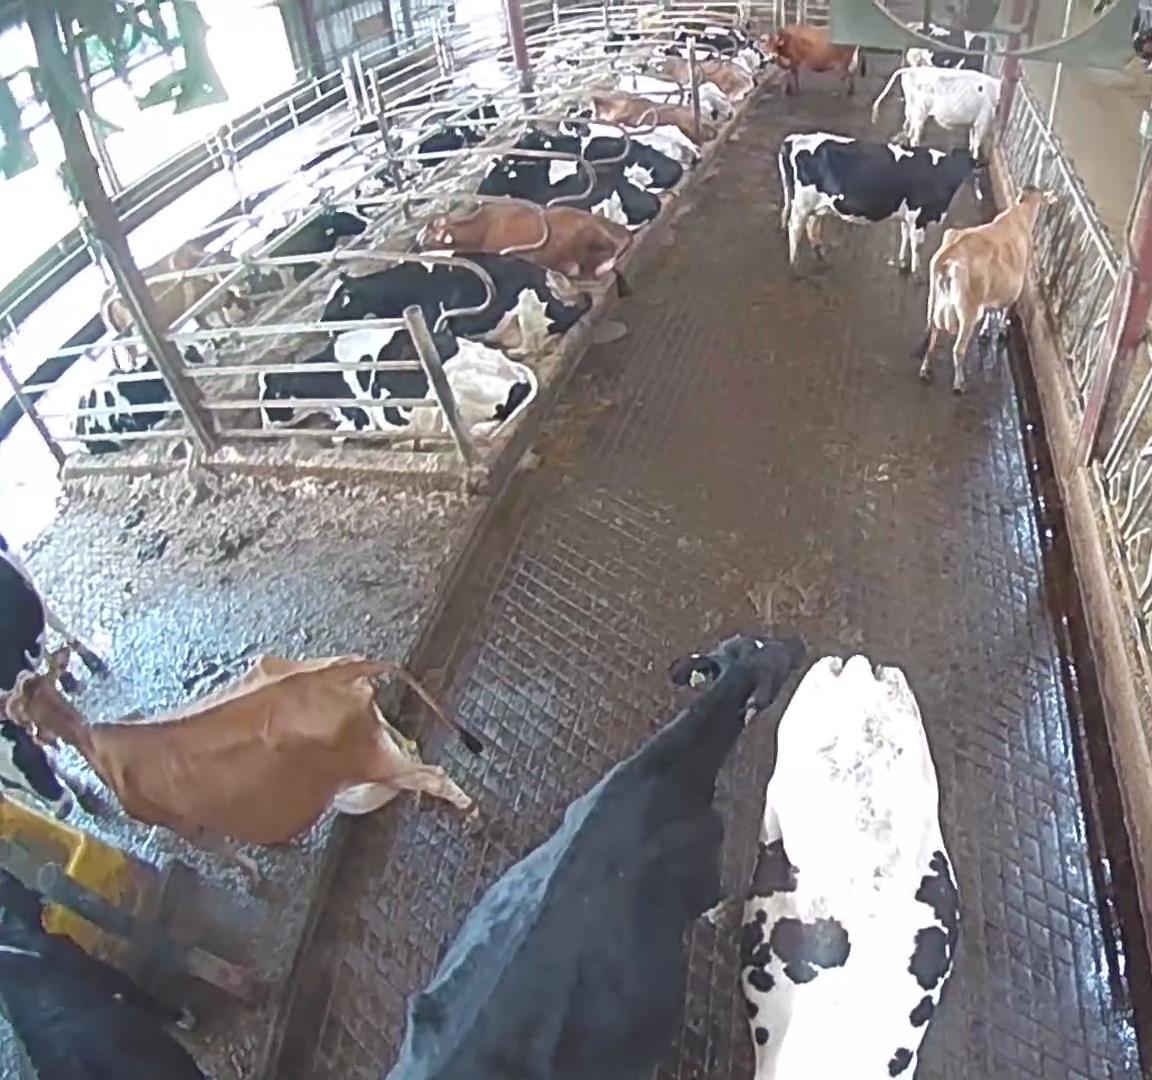
Number of cows: 24